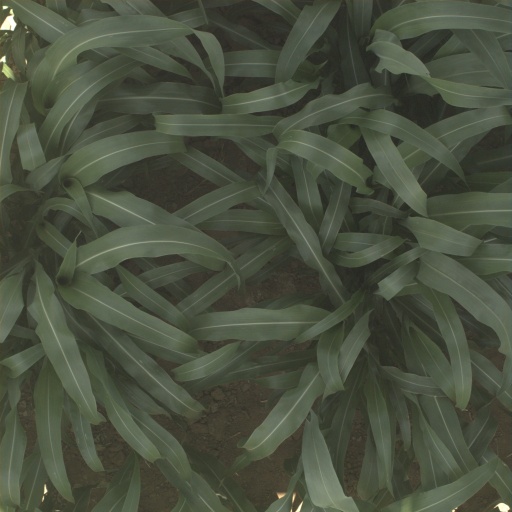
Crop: sorghum